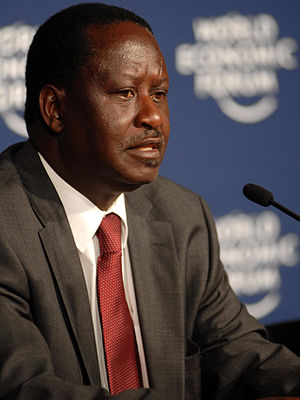
Kenya / Historie / 2008
Tidligere premierminister Raila Odinga.
Kenya, officielt Republikken Kenya, er et land i Østafrika. Grænselandene er Etiopien, Somalia, Sydsudan, Tanzania og Uganda. Det var tidligere engelske koloni ved navn Britisk Østafrika, som blev omdøbt til Kenya i 1919.